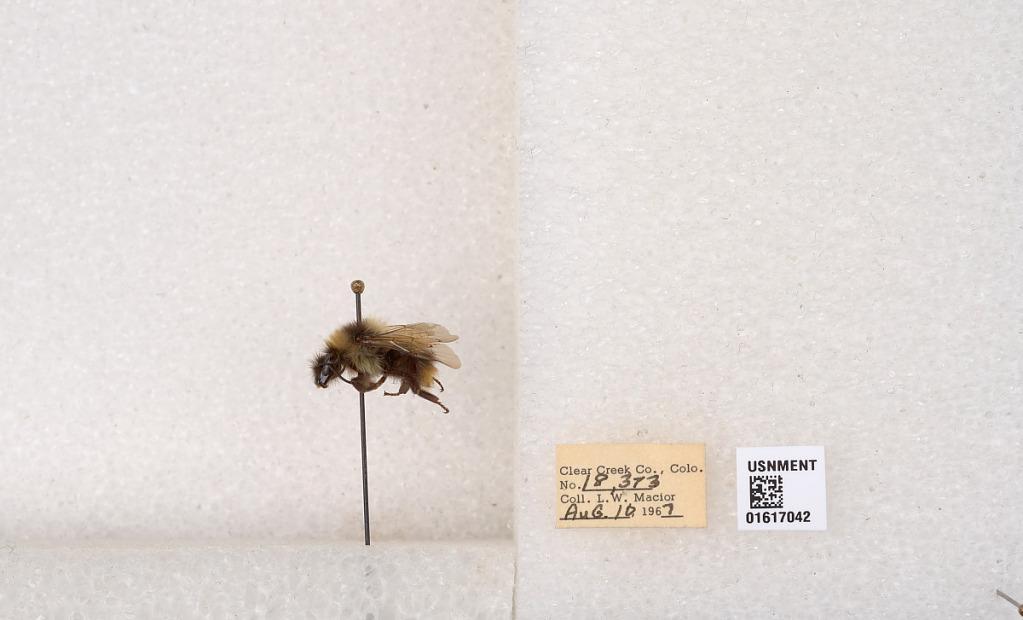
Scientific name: Bombus kirbyellus
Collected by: L. Macior
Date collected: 1967-8-10
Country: United States
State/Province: Colorado
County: Clear Creek
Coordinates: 39.6891, -105.644